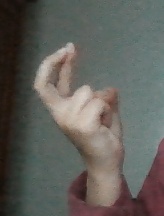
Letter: zay